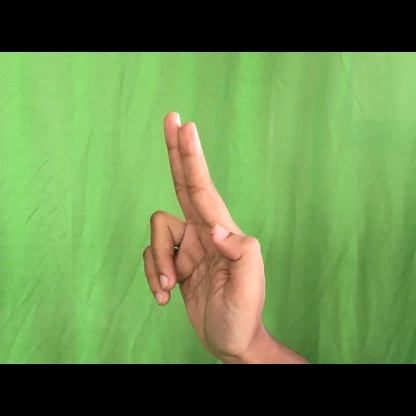
Mudra: Ardhapathaka